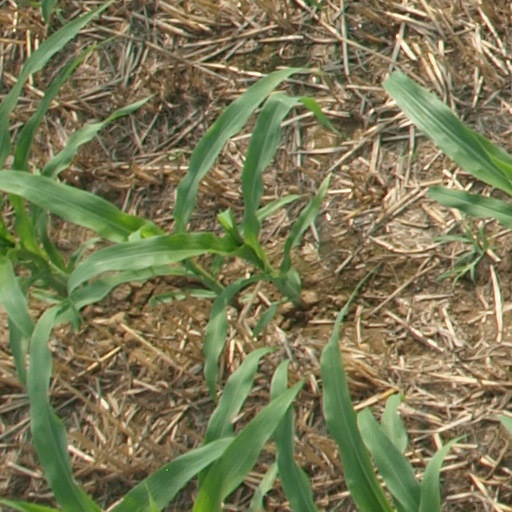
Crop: maize; corn